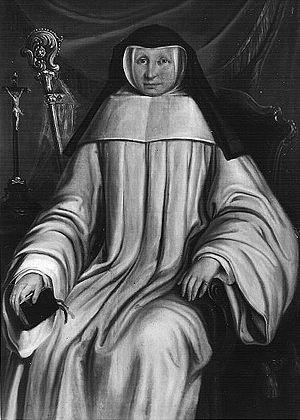
Dame Scolastique Daivier Peinture de 1780 Source Archives de l'abbaye de Soleilmont
Dame Scholastique Daivier est une moniale cistercienne belge née le 17 octobre 1730 à Anderlues et décédée en 1805 à l'abbaye de Soleilmont, Gilly. Elle fut la dernière abbesse d'Ancien Régime de Soleilmont.
Valduc est un château du XIXᵉ siècle, situé à Hamme-Mille, dans le Brabant Wallon.